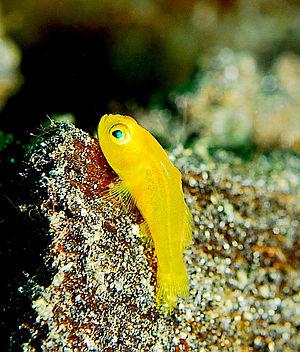
Le Gobie corail jaune également connu sous le nom de gobie Okinawa, est une espèce de poisson de la famille des gobiidés originaire de l'ouest du Pacifique, au sud du Japon et du sud de la Grande barrière de corail. Comme son nom l'indique, Il est de couleur jaune vif, sauf un point blanchâtre sur chaque joue. Leur personnalité est tout aussi intéressante que leur coloration, il est souvent maintenu en aquarium récifal pour son comportement jovial et sociable.
Gobiodon est un genre de poissons de la famille des gobiidés, appartenant à l'ordre des Perciformes.
Les Gobiidés forment une famille de poissons appartenant au sous-ordre des Gobioidei, et comprenant la plupart des espèces de Gobies.